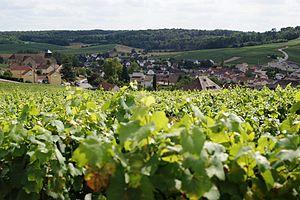
Grauves est une commune française, située dans le département de la Marne en région Grand Est.